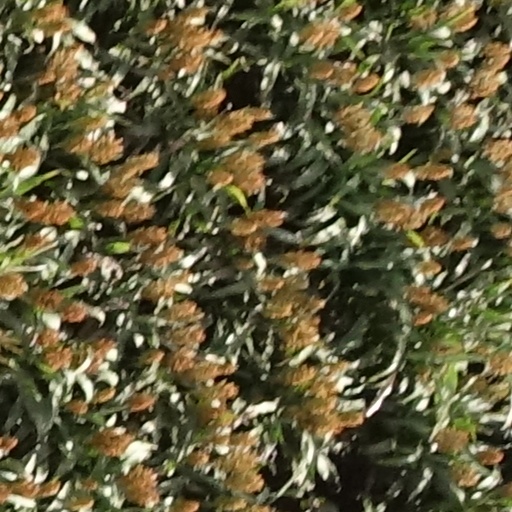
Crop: sorghum